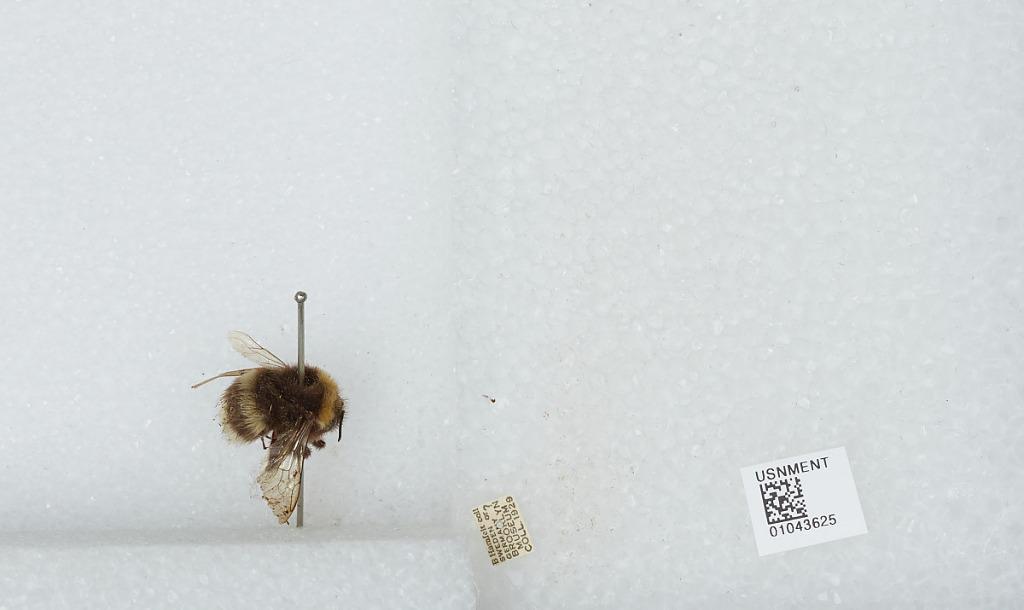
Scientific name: Bombus sp.
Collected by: B. Hamfelt
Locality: Sweden or Germany